Billy Butlin

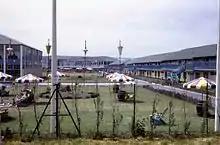

He opened his first Butlin's camp at Ingoldmells, near Skegness, on 11 April 1936 (Easter eve). It was officially opened by Amy Johnson, the first woman to fly solo from England to Australia. An advertisement costing £500 (2011:£) was placed in the "Daily Express", announced the opening of the camp, inviting the public to book for a week's holiday. The advertisement offered holidays with three meals a day and free entertainment with a week's full board cost anything from 35 shillings to £3 (2011:£), according to the time of year. When the camp opened, Butlin realised that his guests were not engaging with activities in the way he had planned. Most kept to themselves, and others looked bored. He asked Norman Bradford (who was engaged as an engineer constructing the camp) to take on the duty of entertaining the guests, which he did with a series of ice breakers and jokes. By the end of the night the camp was buzzing and the Butlin's atmosphere was born. After that, entertainment was the heart of Butlins, and Bradford became the first of Butlin's Redcoats. That night Butlin decided that for his camp to be successful he would need many more on the same job as Bradford, and the role of Redcoat was conceived.